George S. Patton

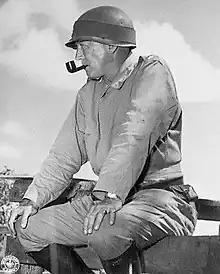
Major General George S. Patton sitting on a fence and smoking a pipe while observing 1941 maneuvers in Louisiana.

General Patton led the division during the Tennessee Maneuvers in June 1941, and was lauded for his leadership, executing 48 hours' worth of planned objectives in only nine. During the September Louisiana Maneuvers, his division was part of the losing Red Army in Phase I, but in Phase II was assigned to the Blue Army. His division executed a end run around the Red Army and "captured" Shreveport, Louisiana. During the October–November Carolina Maneuvers, Patton's division captured the now Lieutenant General Drum, who served as the commander of the opposing army. The general was greatly embarrassed and became the subject of mockery. After soldiers from Isaac D. White's battalion detained Drum, the exercise umpires ruled that the circumstances would not have transpired in combat, so he was allowed to return to his headquarters, enabling the exercise to continue and for Drum to save face. Despite the umpires' actions, the incident indicated to senior leaders that Hugh Drum might not be prepared to command large bodies of troops under the modern battlefield conditions the Army would face in World War II, thus, he was not considered for field command.